2010 Central American Games

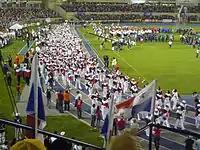
The delegation from Panama

The delegations of Costa Rica, Guatemala and El Salvador voted against the decision to delay the event for a second time.